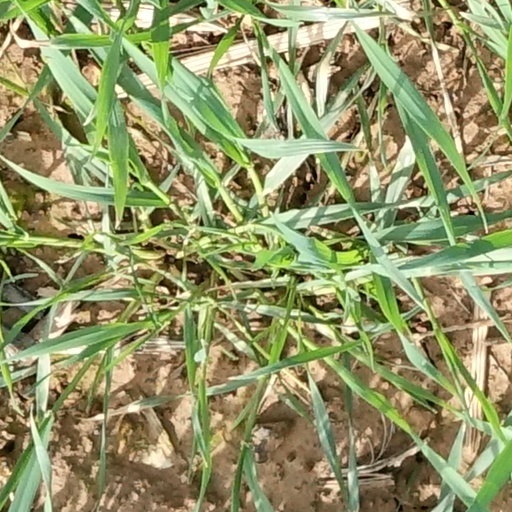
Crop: wheat